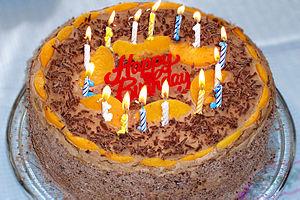
Un gâteau d'anniversaire est tautologiquement un gâteau servi à l'occasion d'un anniversaire.
Joyeux Anniversaire ou Bonne fête à toi ou tout simplement Bonne fête, en anglais Happy Birthday to You est une chanson traditionnellement chantée pour célébrer l'anniversaire de la naissance d'une personne vivante. Cette chanson, originellement écrite en anglais est, selon le Livre Guinness des records, la chanson la mieux identifiée dans cette langue. Les paroles de cette chanson ont été traduites dans au moins 18 langues.
Un anniversaire est la date dans l'année à laquelle un événement est survenu, habituellement une naissance.